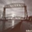
Label: bridge